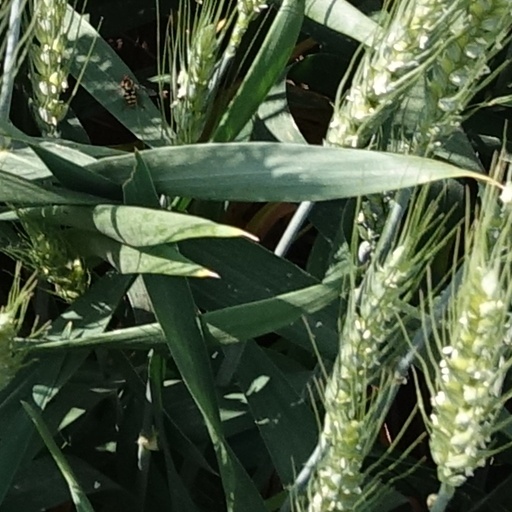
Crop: wheat